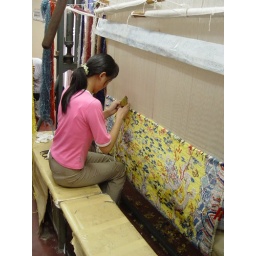
That white paper roll above her head is the pattern she's following.